History of human sexuality

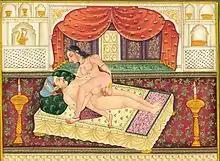
Painting from the "Kama Sutra"

The most publicly known sexual literature of India are the texts of the Kama Sutra. These texts were written for and kept by the philosopher, warrior and nobility castes, their servants and concubines, and those in certain religious orders. These were people that could also read and write and had instruction and education. The sixty-four arts of love-passion-pleasure began in India. There are many different versions of the arts which began in Sanskrit and were translated into other languages, such as Persian or Tibetan. Many of the original texts are missing and the only clue to their existence is in other texts. "Kama Sutra", the version by Vatsyayana, is one of the well-known survivors and was first translated into English by Sir Richard Burton and F.F. Arbuthnot.